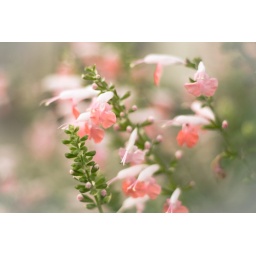
Now in here many place open this cute flower but i don't know the name......